Laydown delivery

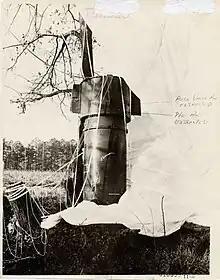
Mark 39 Mod 2 thermonuclear weapon, as found by the explosive ordnance disposal team after the Goldsboro accident in 1961.

Laydown delivery is a mode of delivery found in some nuclear gravity bombs: the bomb's descent to the target is slowed by parachute so that it lands on the ground without detonating. The bomb then detonates by timer some time later. Laydown delivery requires the weapon to be reinforced so that it can survive the force of impact.